Casualties of the Iraq War

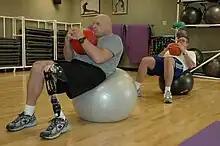
Amputee U.S. soldier (February 2007)

Many U.S. veterans of the Iraq War have reported a range of serious health issues, including tumors, daily blood in urine and stool, sexual dysfunction, migraines, frequent muscle spasms, and other symptoms similar to the debilitating symptoms of "Gulf War syndrome" reported by many veterans of the 1991 Gulf War, which some believe is related to the U.S.'s use of radioactive depleted uranium.